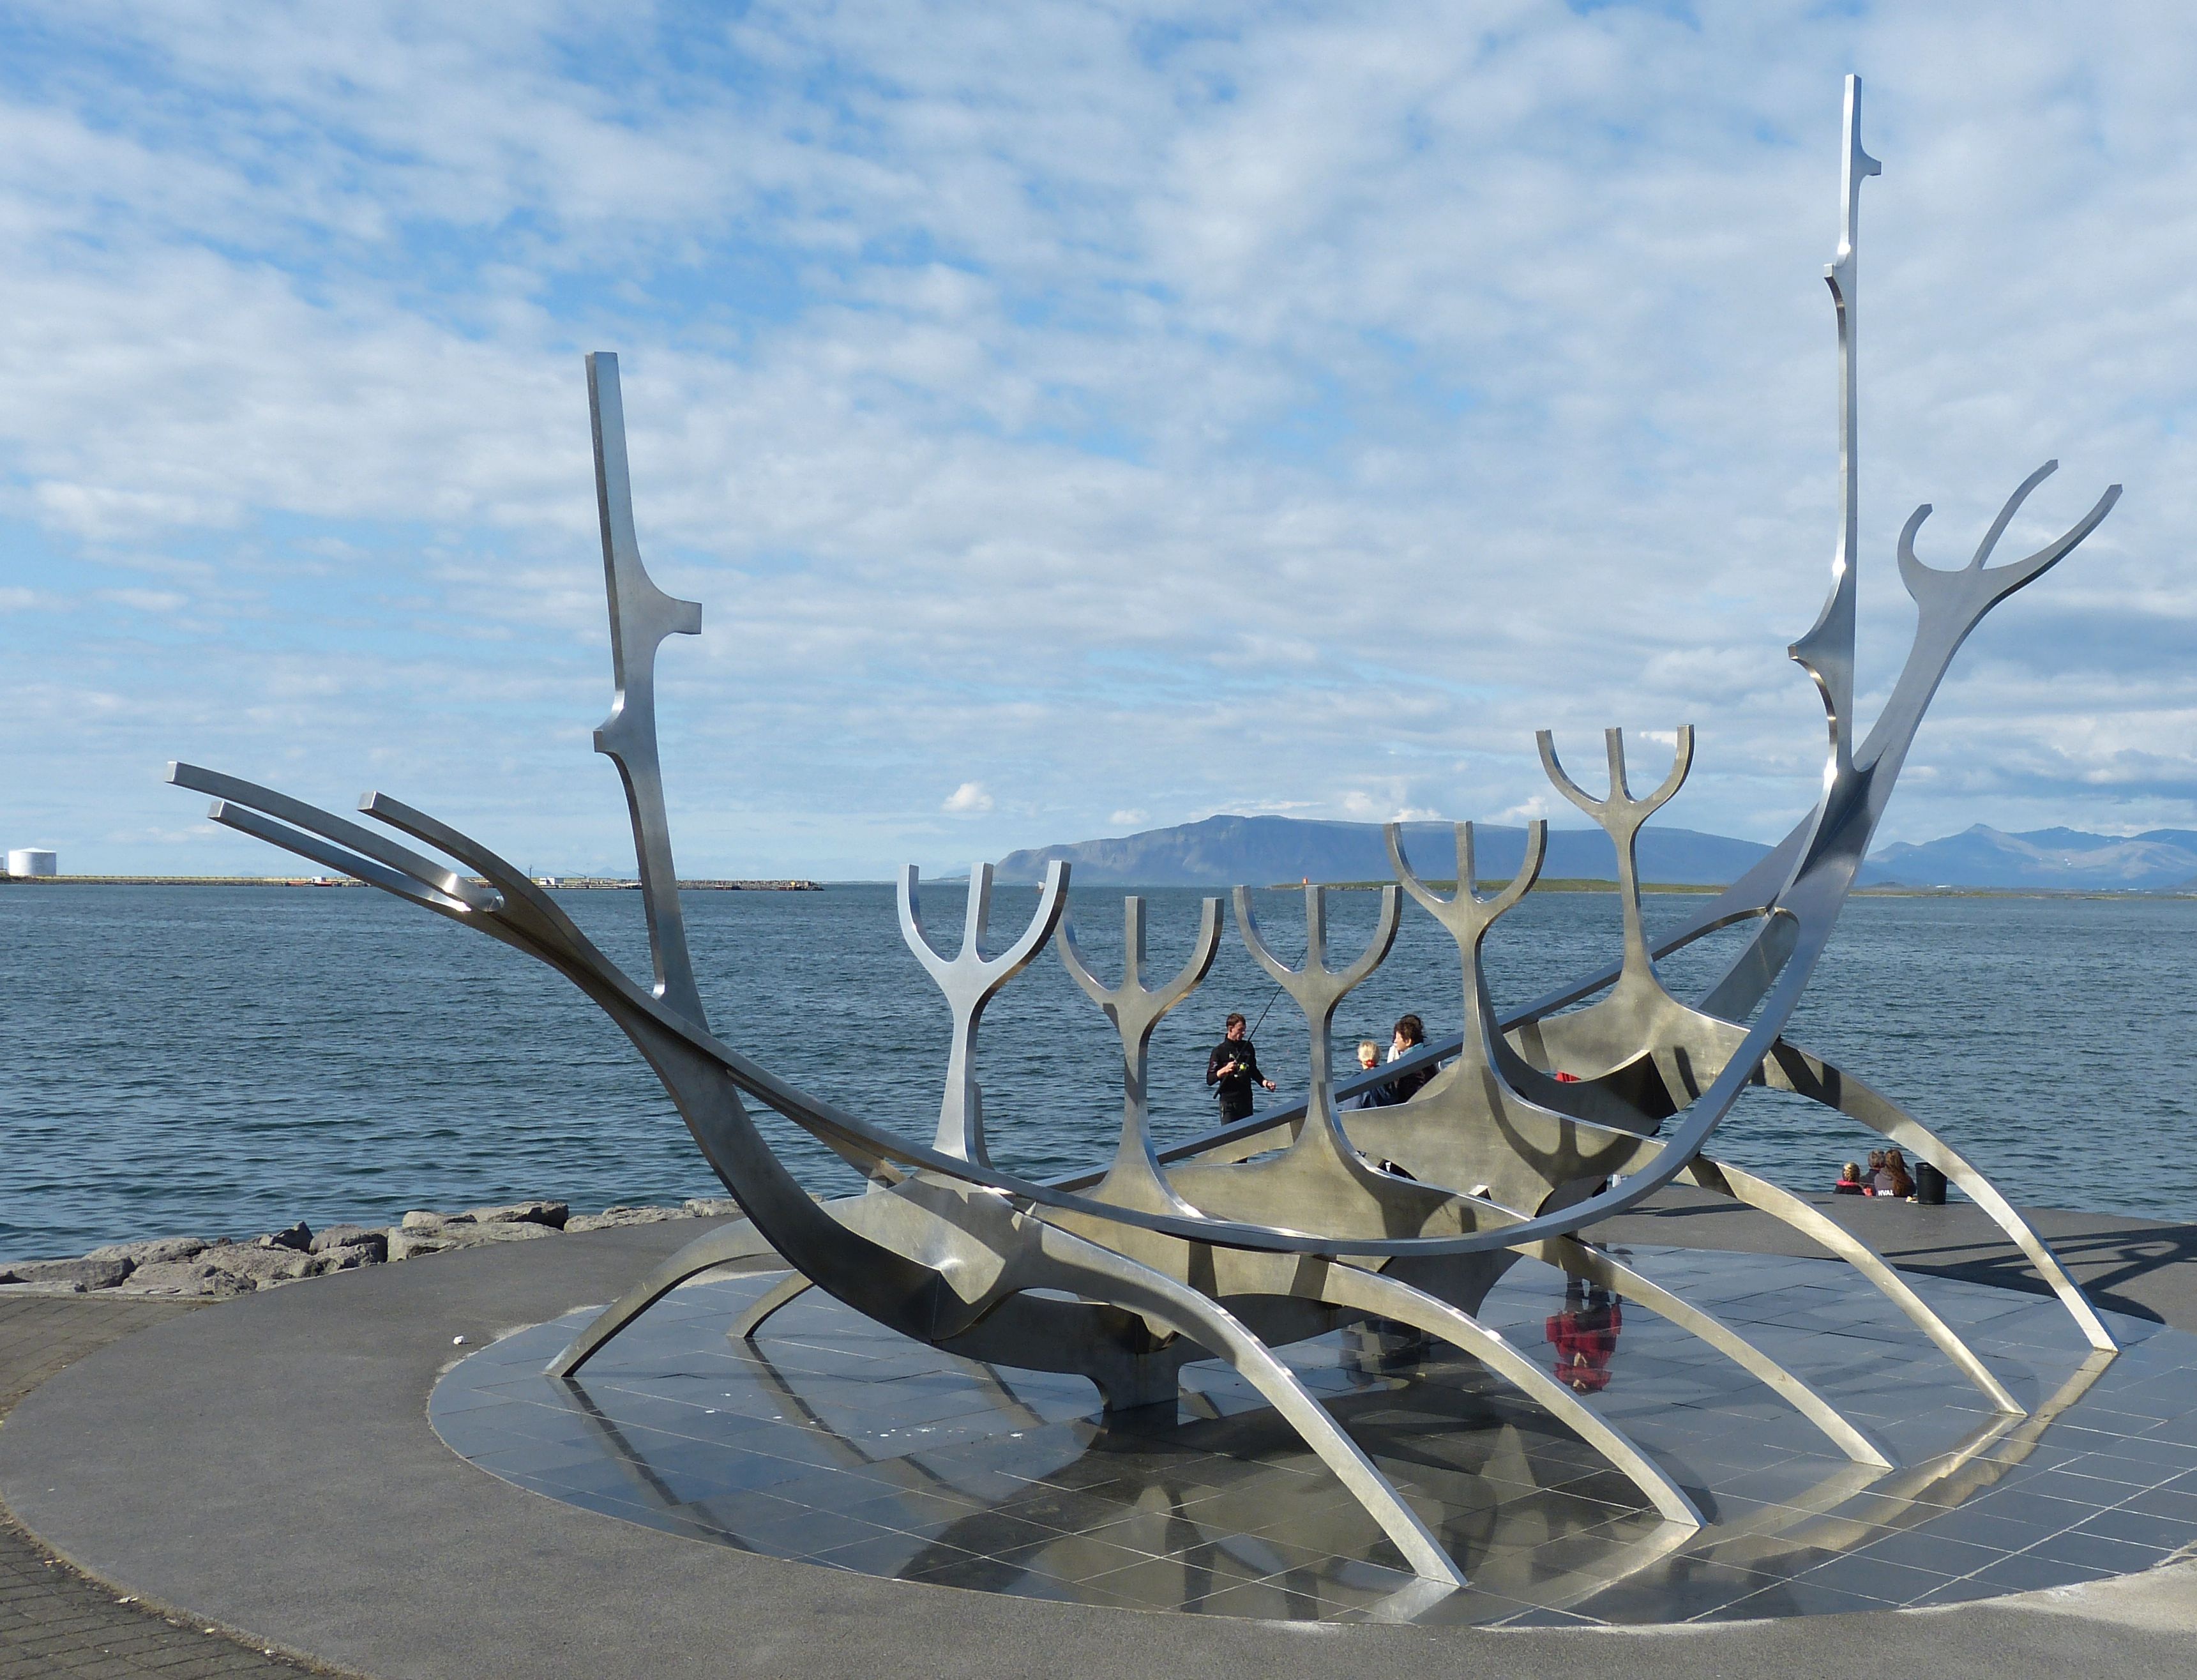
beach, sea, sand, wood, wind, city, ship, monument, panorama, boot, vehicle, iceland, modern, sculpture, capital, art, promenade, viking, reykjavik